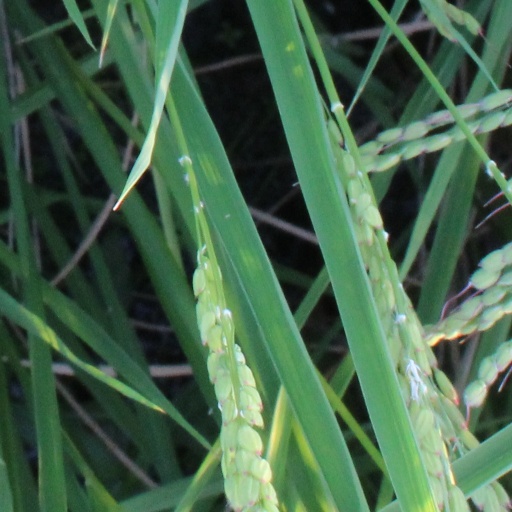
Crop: rice